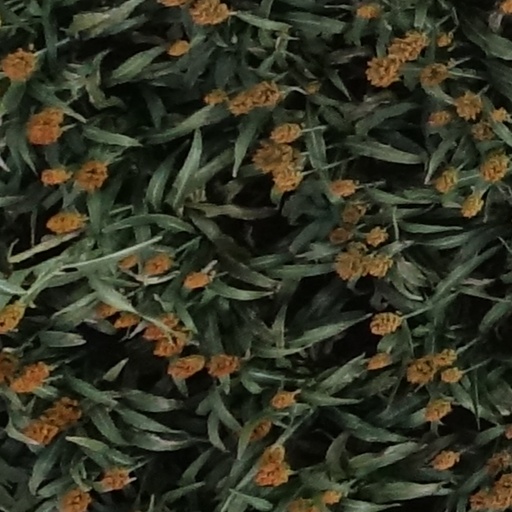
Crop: sorghum